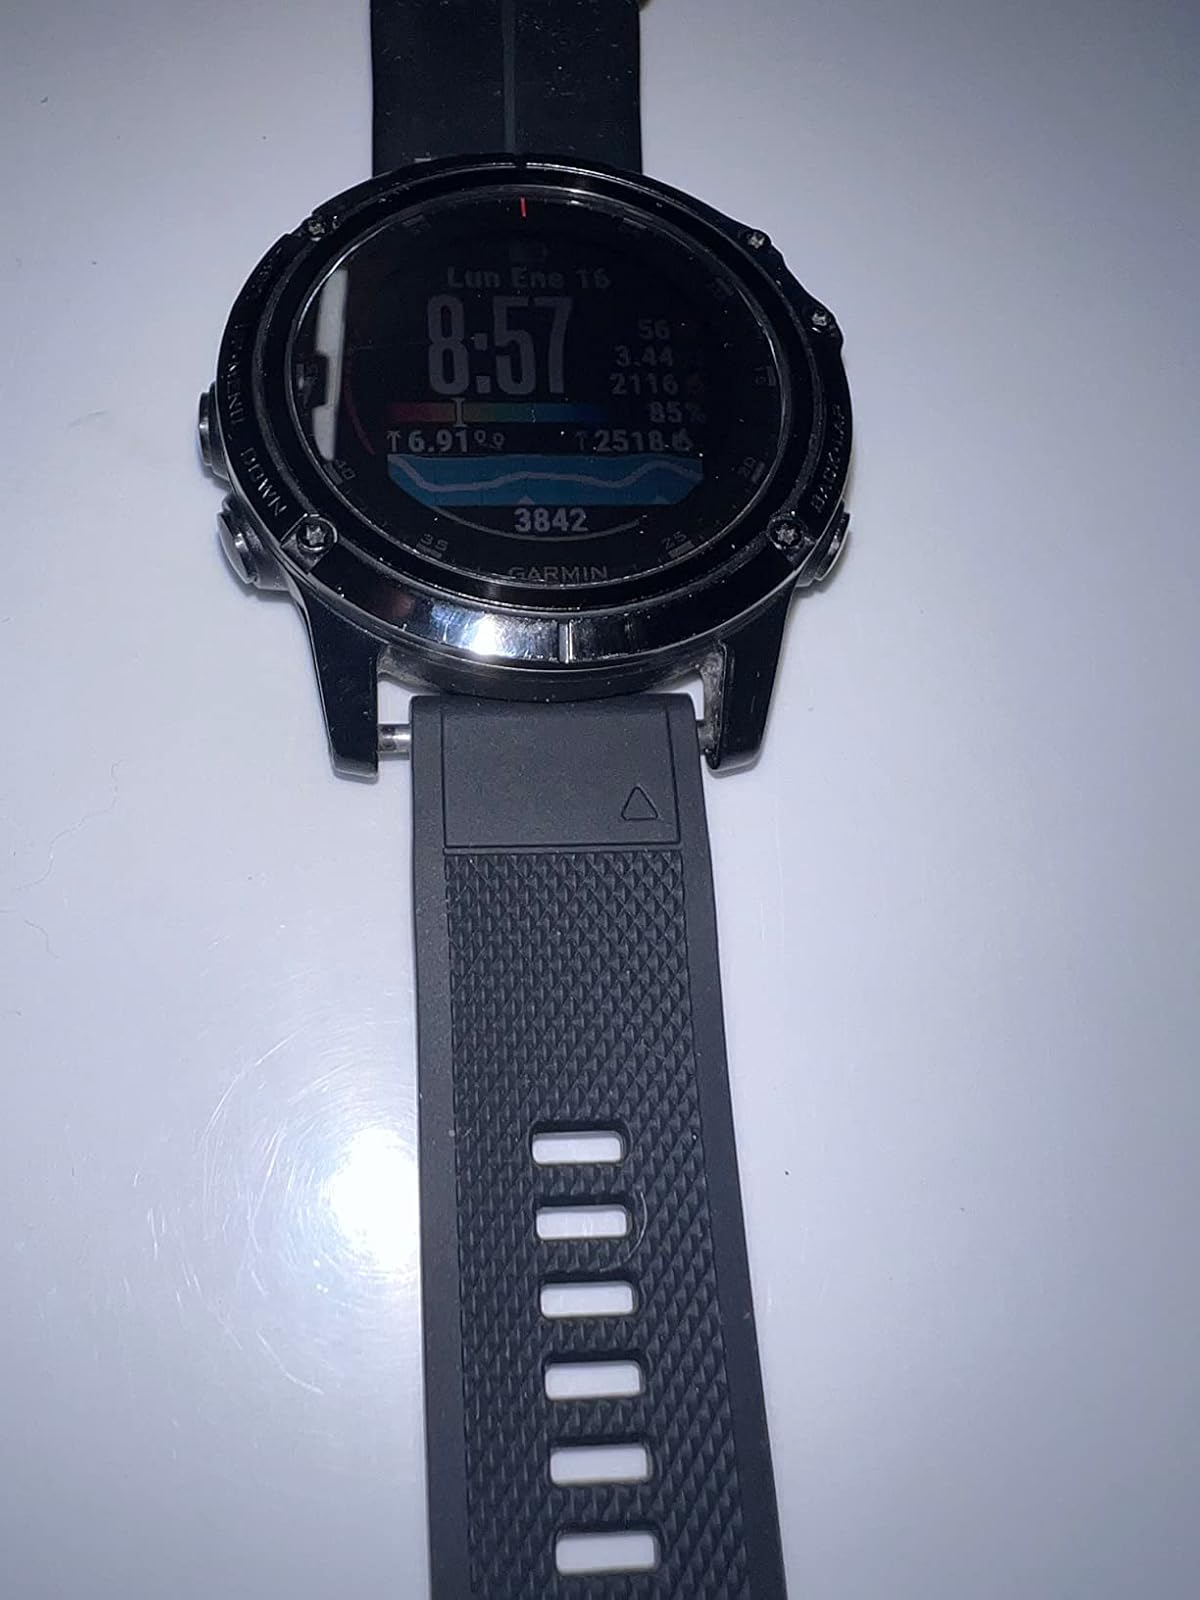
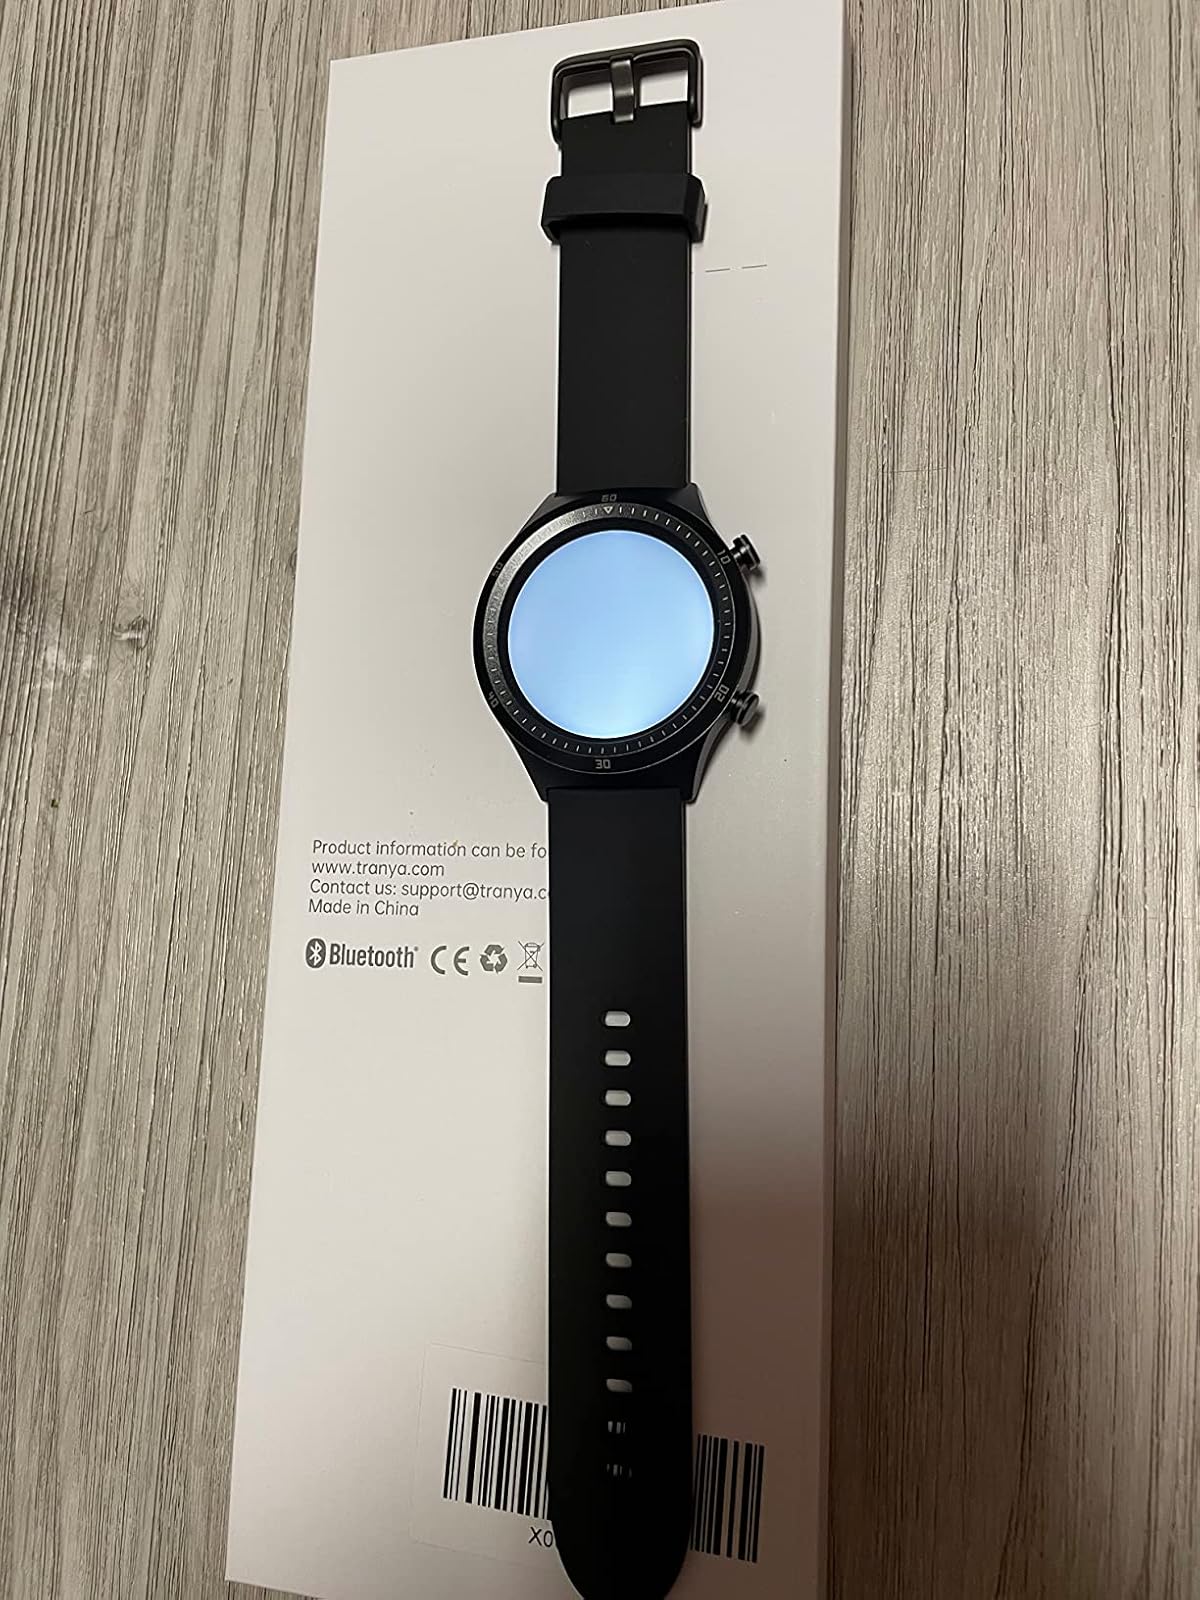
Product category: smartwatch
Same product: no